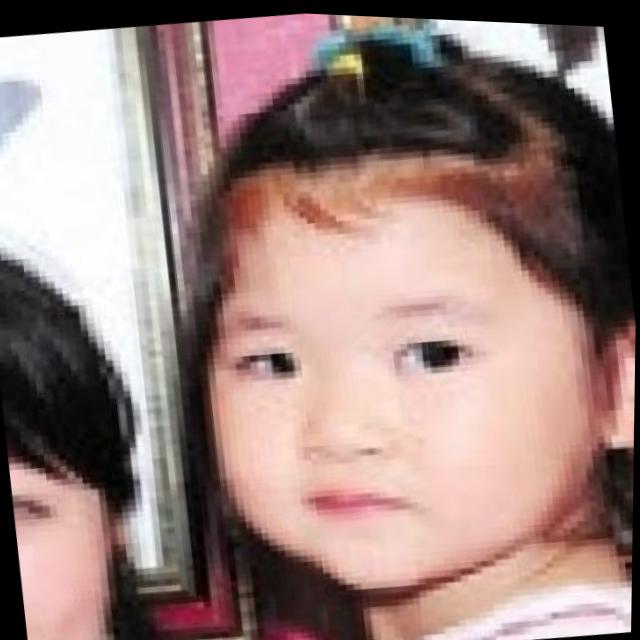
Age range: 0-12